Thomas Saf-T-Liner C2

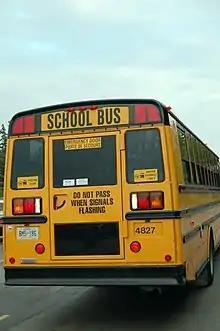
Rear view, Thomas Saf-T-Liner C2 (2007)

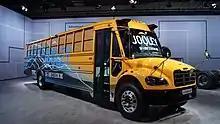
2018 "Jouley" prototype, electric-powered Thomas Saf-T-Liner C2 school bus

In a break from traditional bus body design, as body manufacturers acted as second stage manufacturers adapting the body to the chassis, in the design of the C2, Freightliner-owned Thomas Built Buses designed the body and chassis of Saf-T-Liner C2 as fully integrated components. A separate body from the Saf-T-Liner EFX/HDX and Minotour, the C2 body shares no parts with its Saf-T-Liner Conventional/FS-65 predecessor.